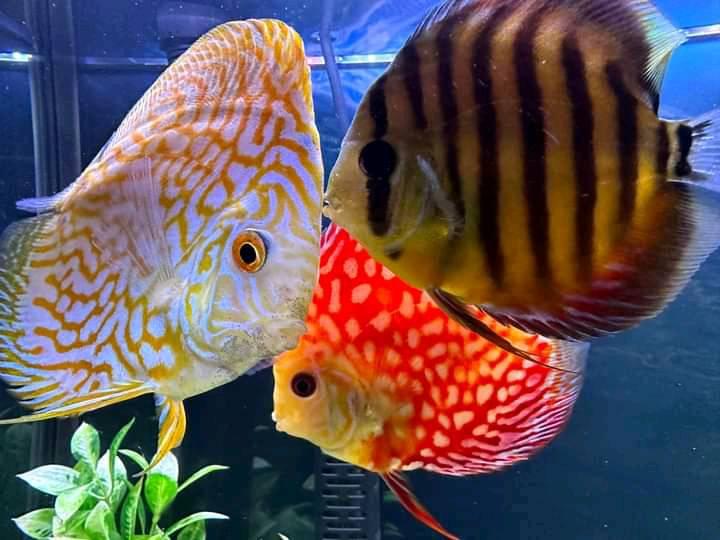
Hiki ni chombo maalumu kwa ajili ya ufugaji wa samaki wa mapambo. Samaki wenye rangi za kuvutia wanaonekana katika chombo hiki.